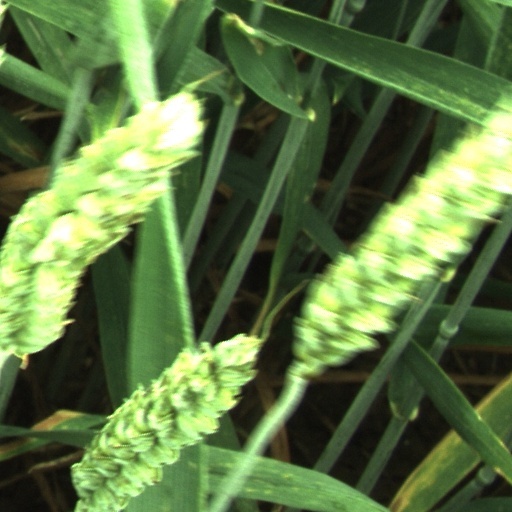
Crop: wheat